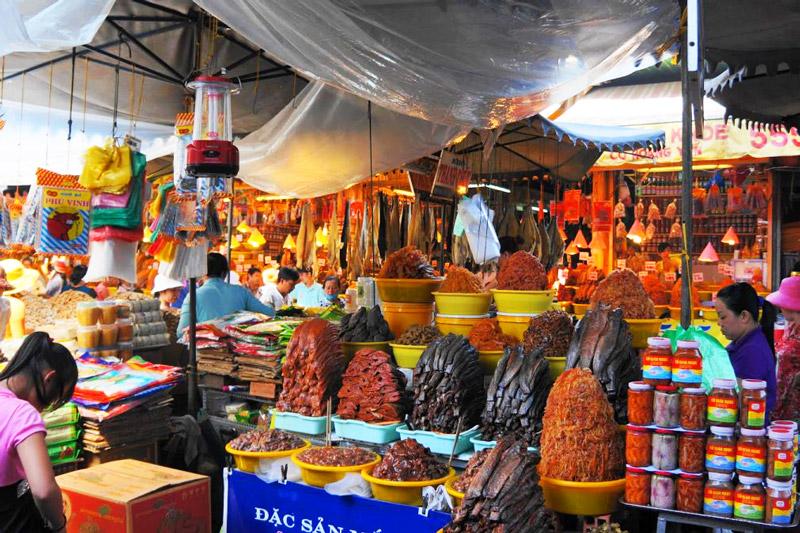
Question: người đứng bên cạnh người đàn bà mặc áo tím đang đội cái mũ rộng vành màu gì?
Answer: người đó đội cái mũ rộng vành màu hồng